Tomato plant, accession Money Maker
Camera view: tilt-top (135 deg); turntable rotation: 180 degrees
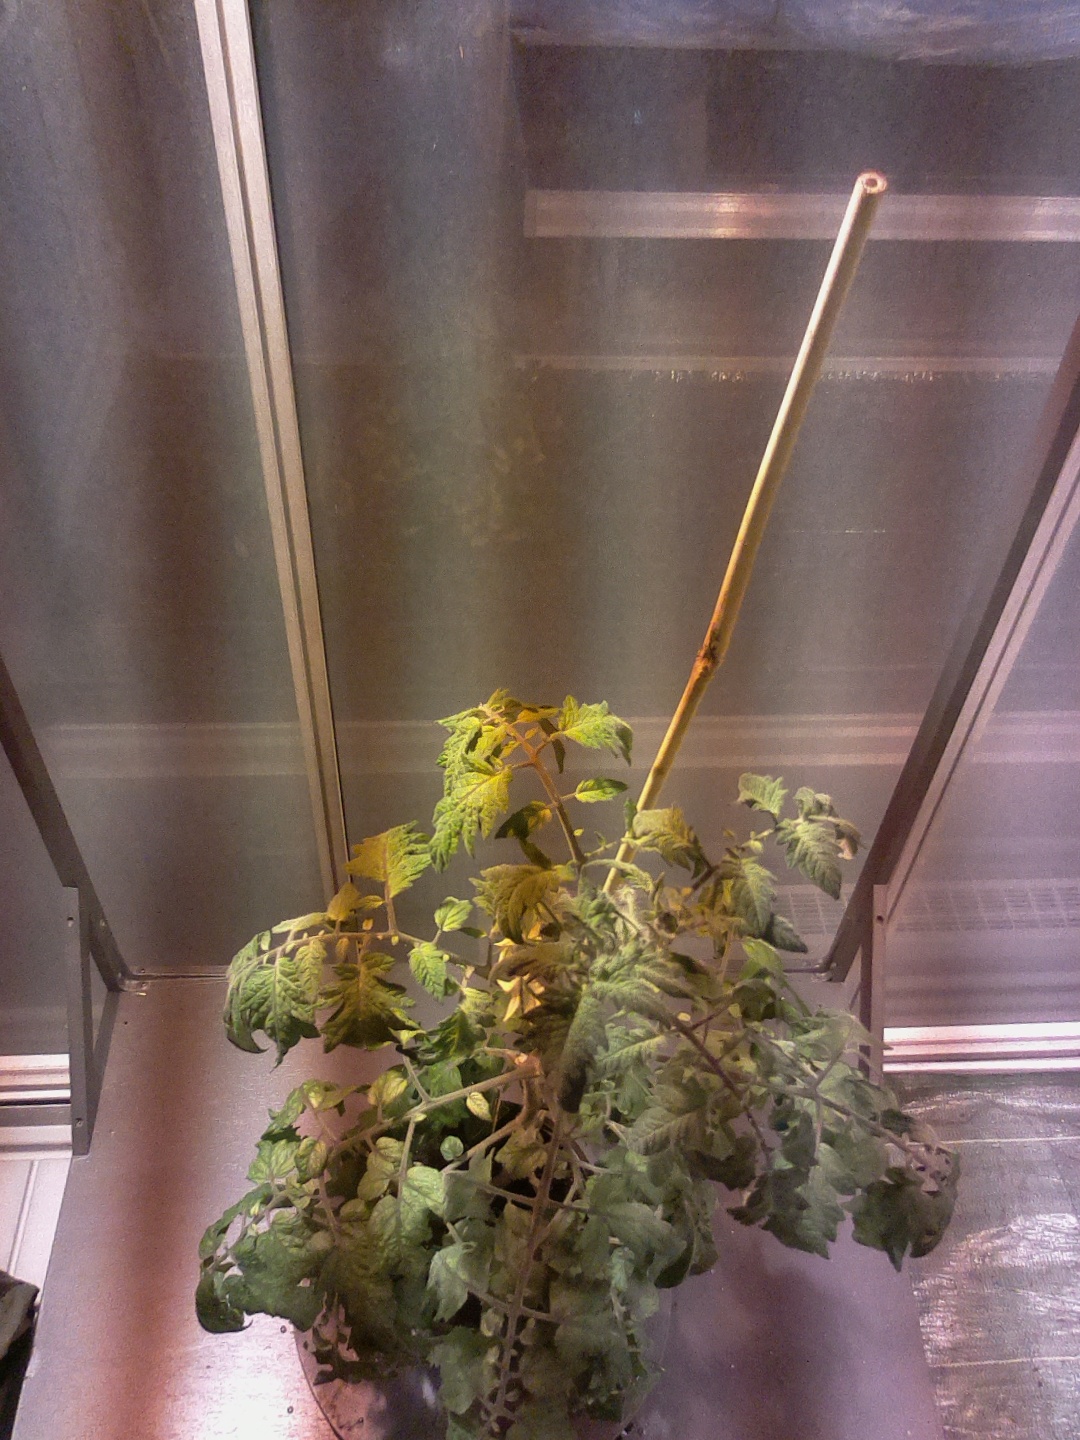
BBCH growth stage 71: 10%-20% of final fruit size